Chholiya

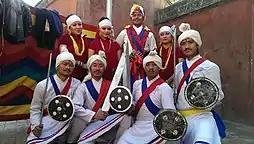

Apart from its origins in the martial traditions of the people of Kumaon, it also has religious significance. This art form is mainly performed by the Rajput community in their marriage processions. Chholiya is performed in marriages and is believed to be auspicious as it provides protection from evil spirits and demons. Marriage processions were believed to be vulnerable to such spirits who target peoples happiness. It was a common belief that demons followed a marriage procession or "Baryat"/Barat to bewitch the newly married and performance of Chholiya could prevent this.